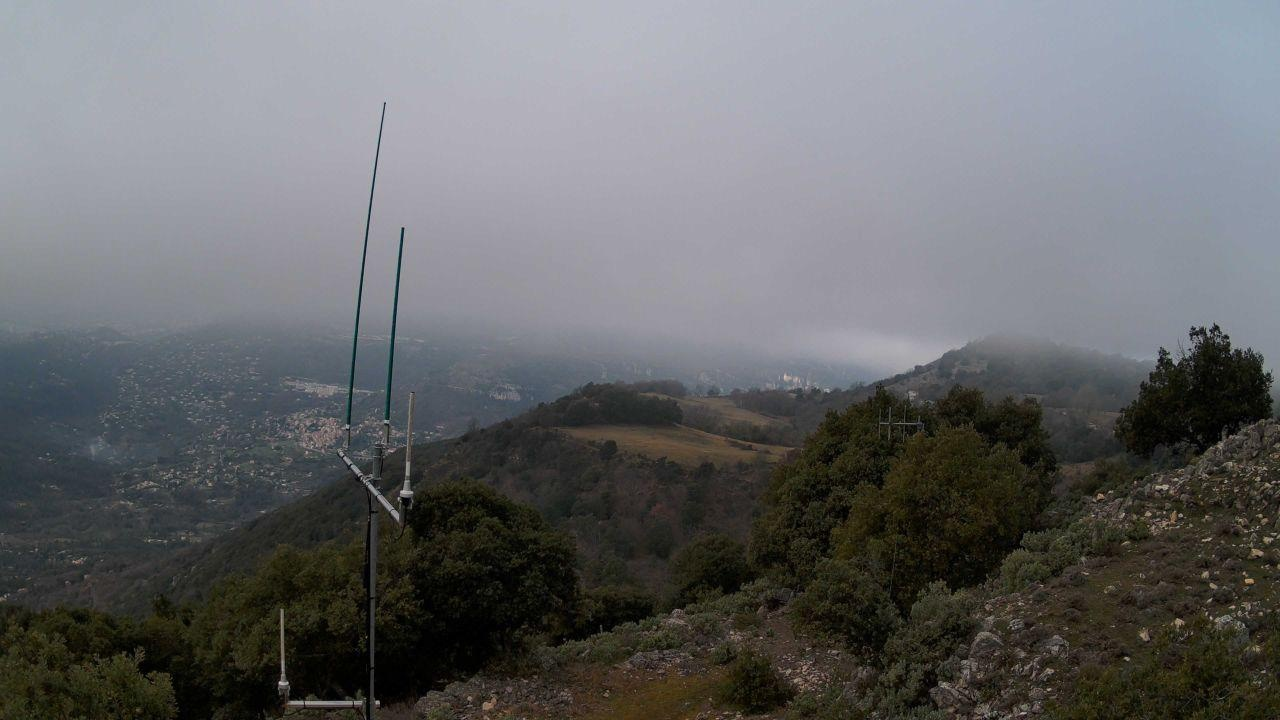
Fire: no
Smoke: yes